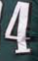
Number: 4